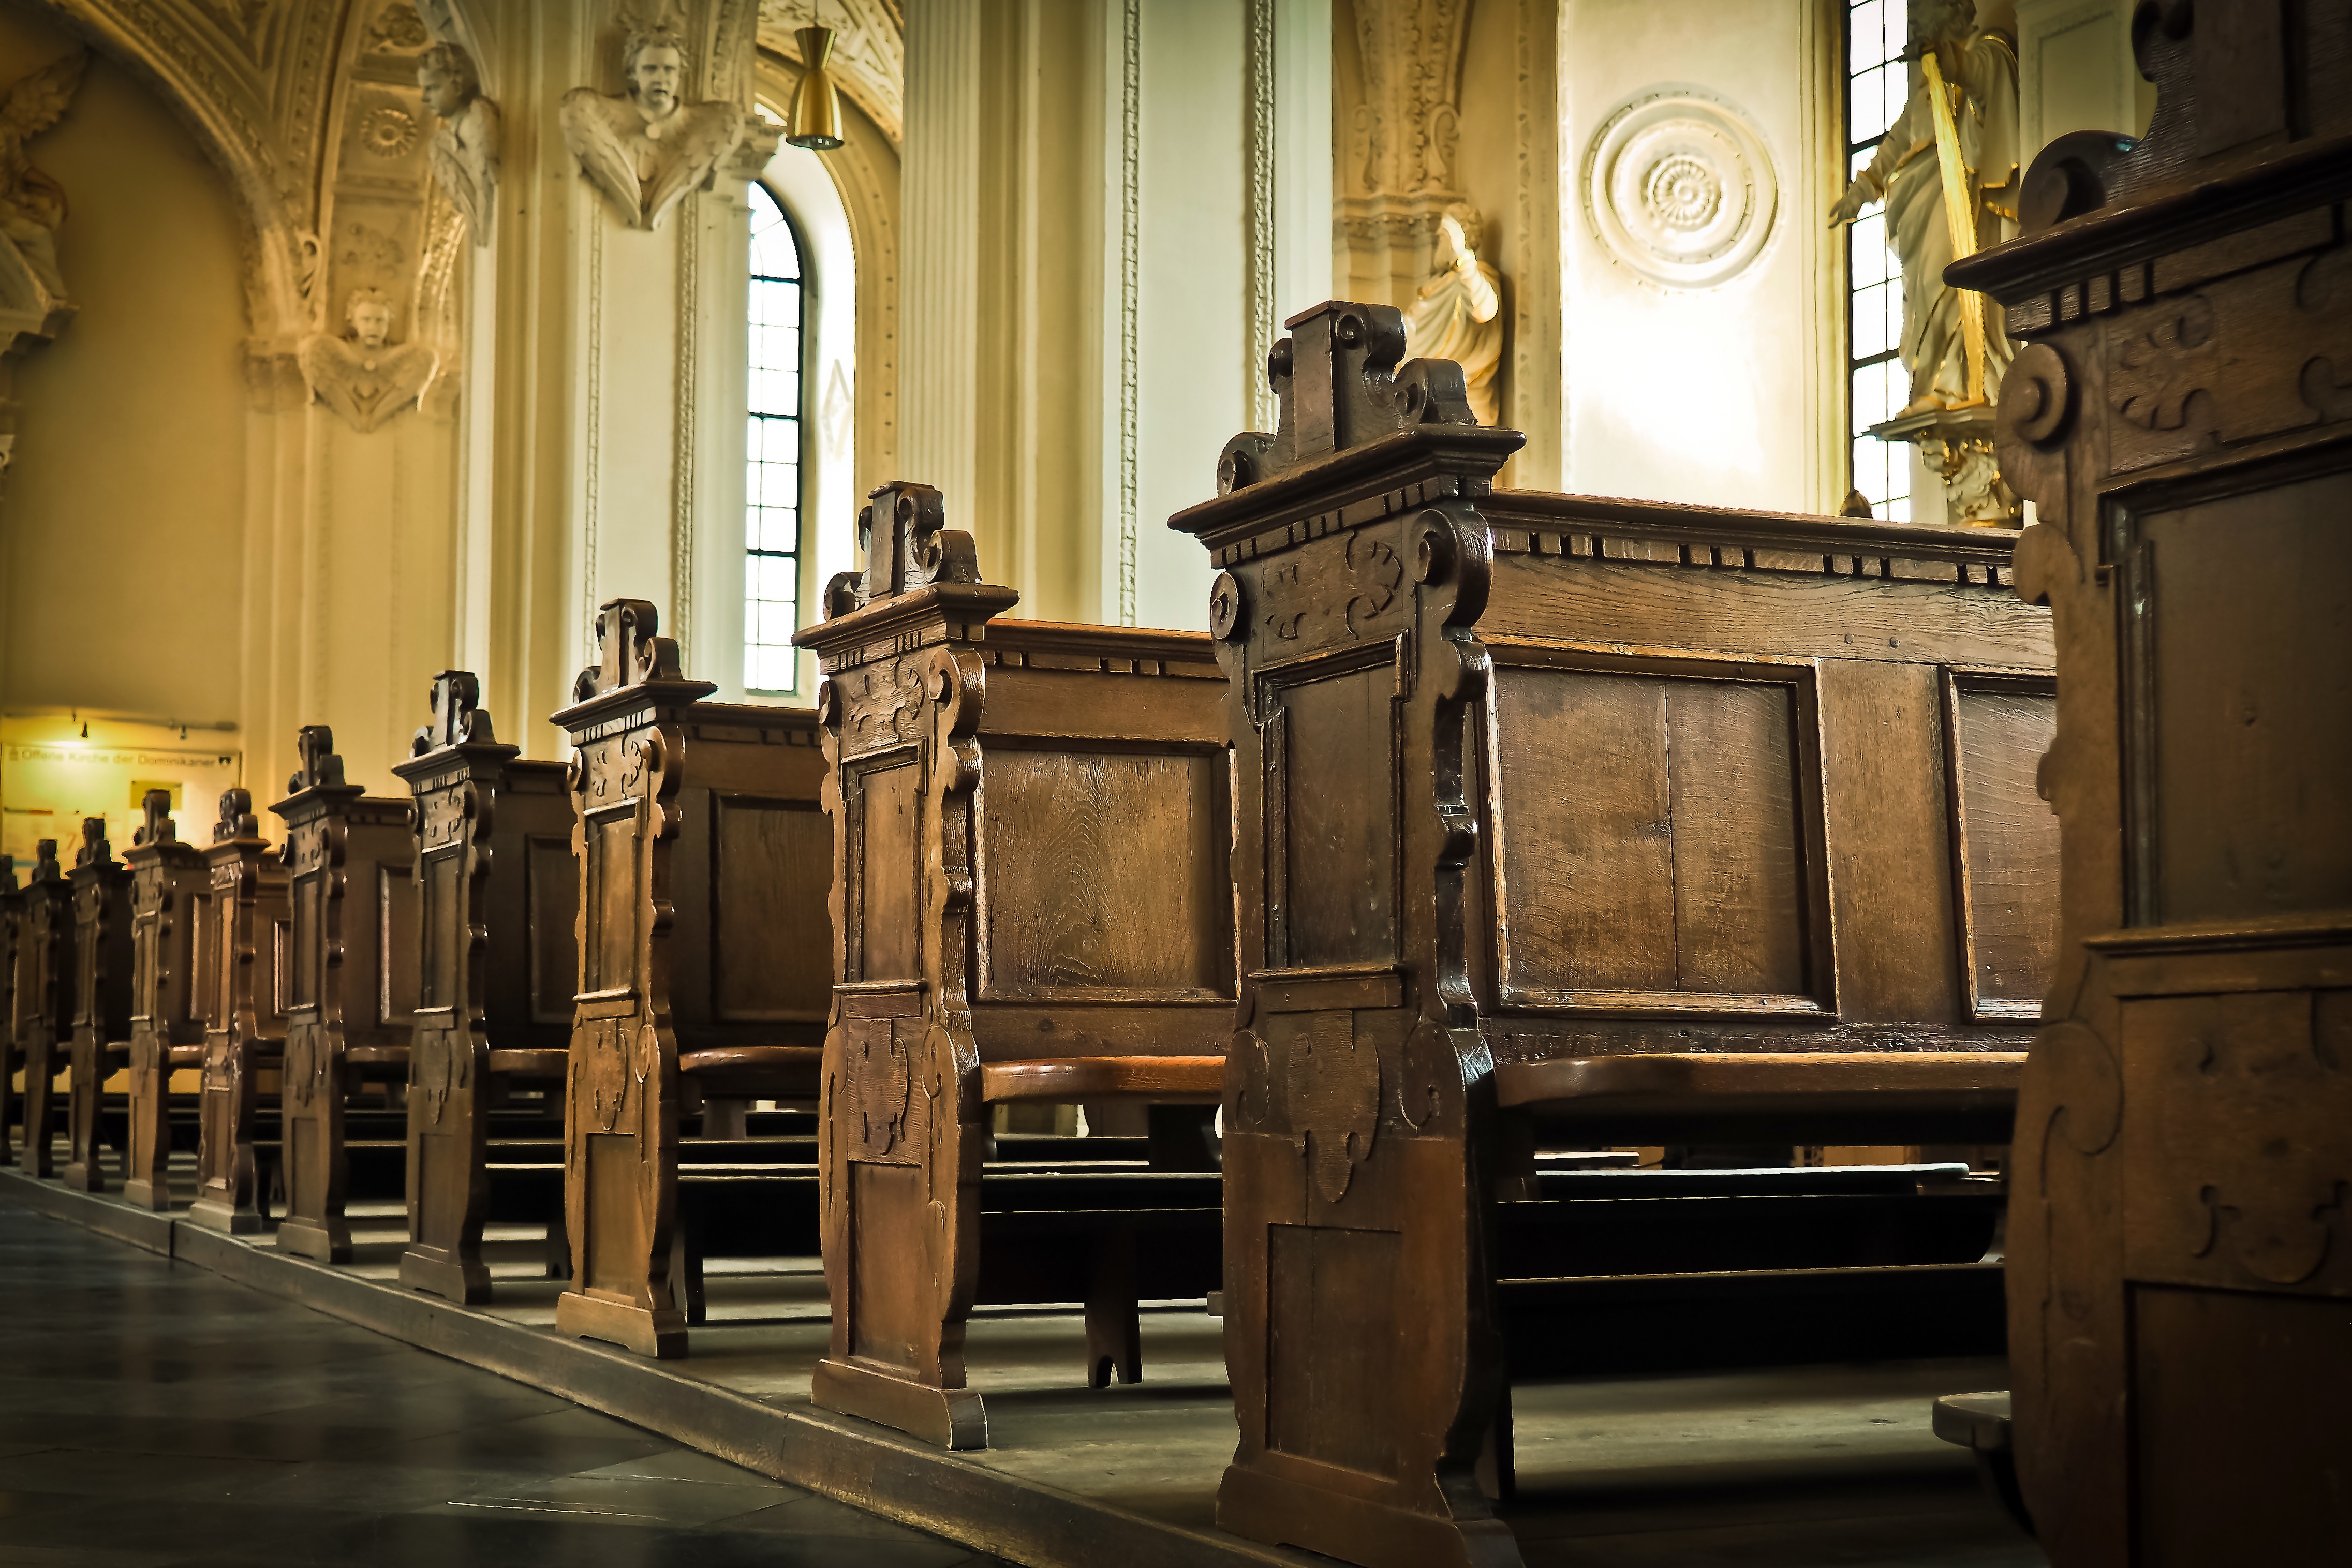
wood, building, old, religion, church, cathedral, cross, christian, place of worship, pew, fig, interior design, sit, catholic, bank, faith, jesus, synagogue, christianity, tourist attraction, benches, baroque, ornaments, dusseldorf, church pews, baroque church, ancient history